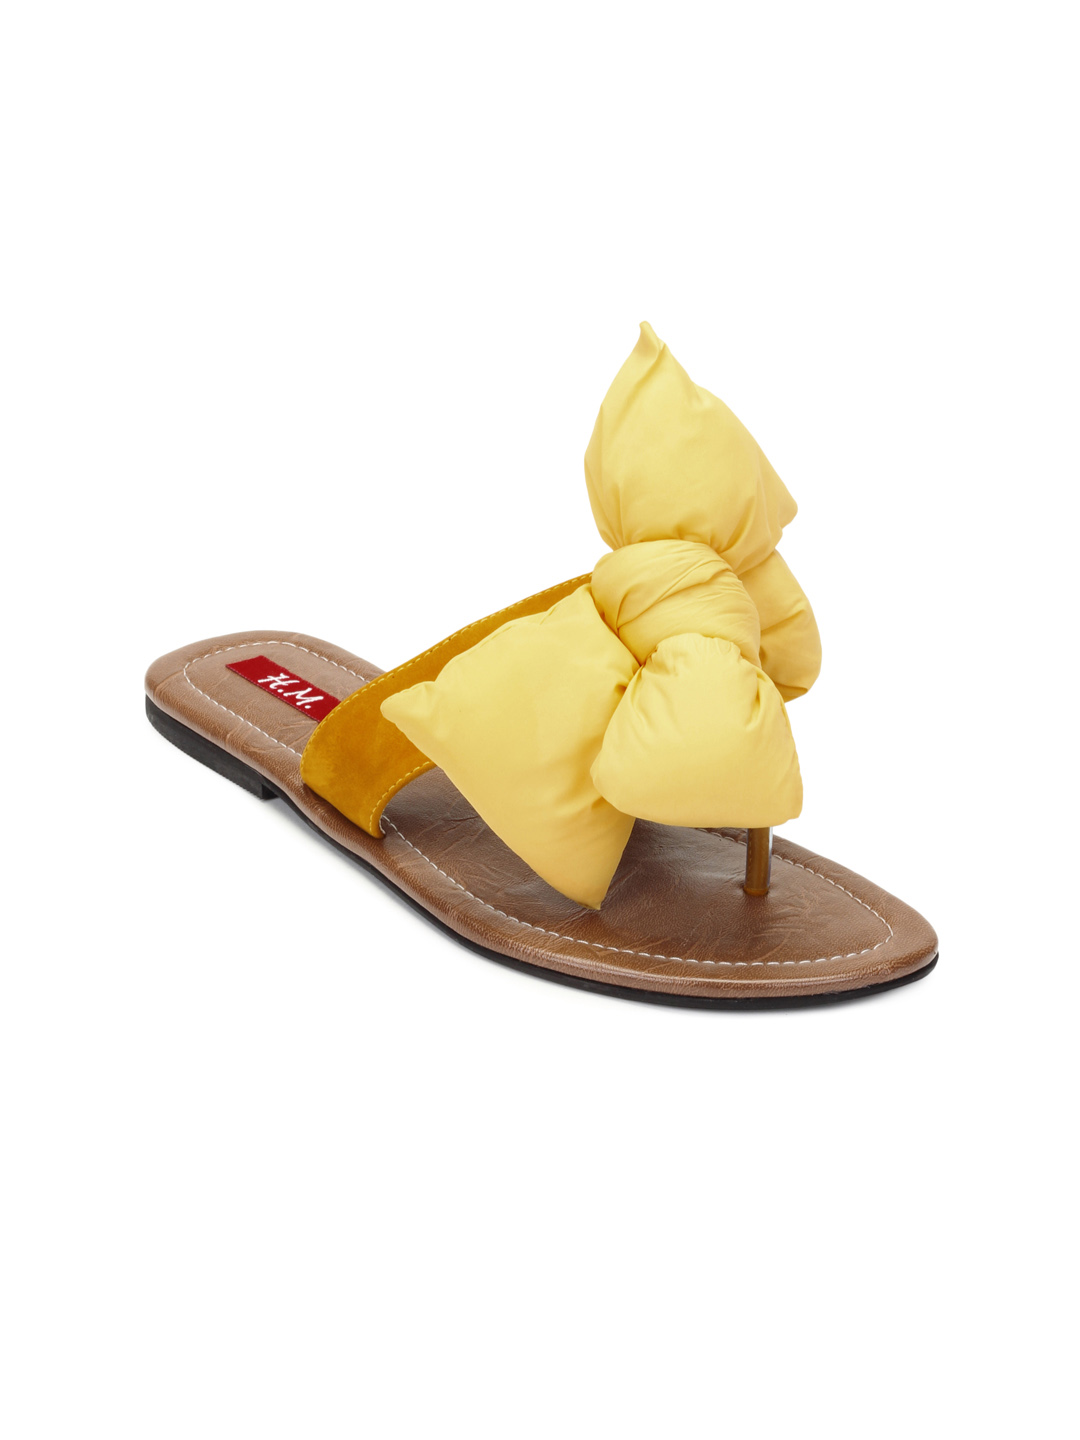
HM Women Yellow Flats
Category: Footwear / Shoes / Heels
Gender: Women
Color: Yellow
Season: Winter 2012
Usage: Casual